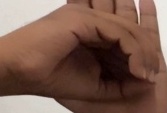
ASL sign: 0